Peter Schickele

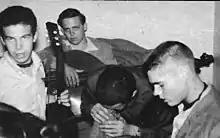

In Fargo, the younger Schickele studied composition with Sigvald Thompson of the Fargo-Moorhead Symphony Orchestra. He graduated from Fargo Central High School in 1952, then attended Swarthmore College, graduating in 1957 with a degree in music. He was the first student at Swarthmore to earn a music degree. He was a contemporary of Ted Nelson at Swarthmore, and he scored Nelson's experimental film "The Epiphany of Slocum Furlow". It was his first film score. He graduated from the Juilliard School in 1960 with a master's degree in musical composition. He studied composition with Roy Harris and Vincent Persichetti.